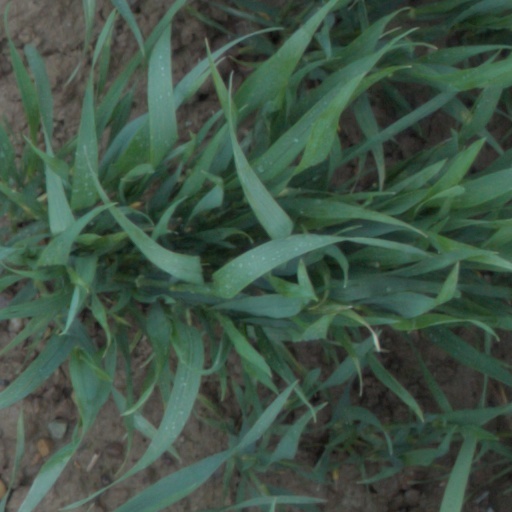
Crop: wheat